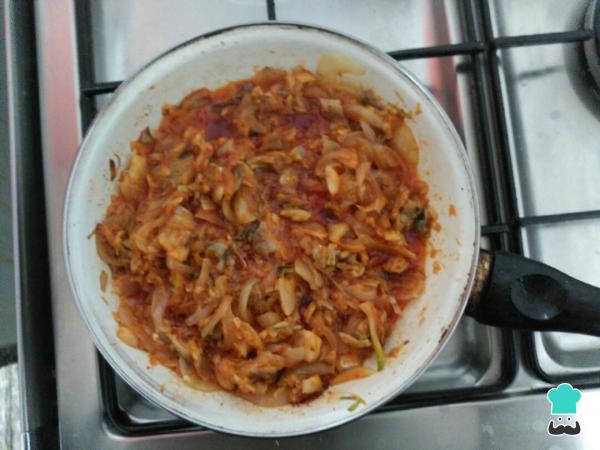
Pon ahora el pimentón y reserva la saragallada (o zaragallada = relleno para empanadas) que hemos preparado.